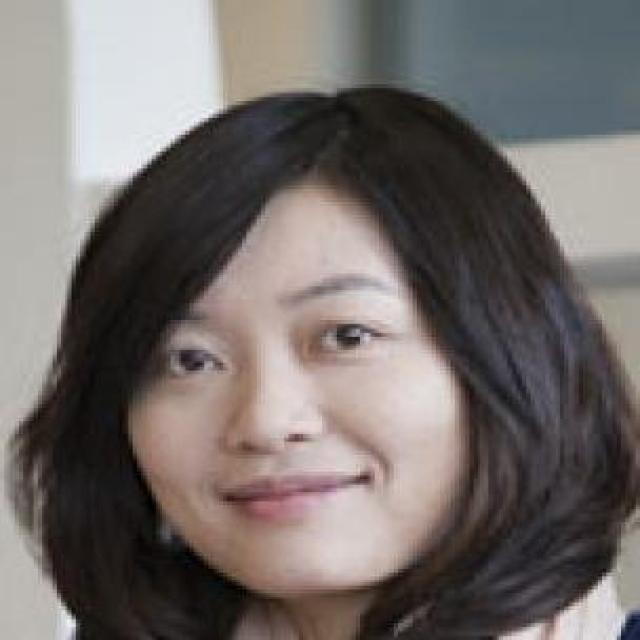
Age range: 21-44